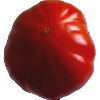
Label: Tomato 3